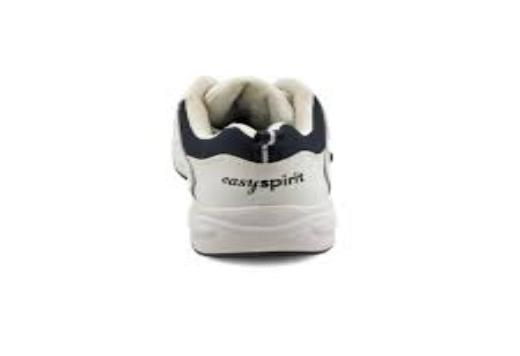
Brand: Easy Spirit
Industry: Clothes